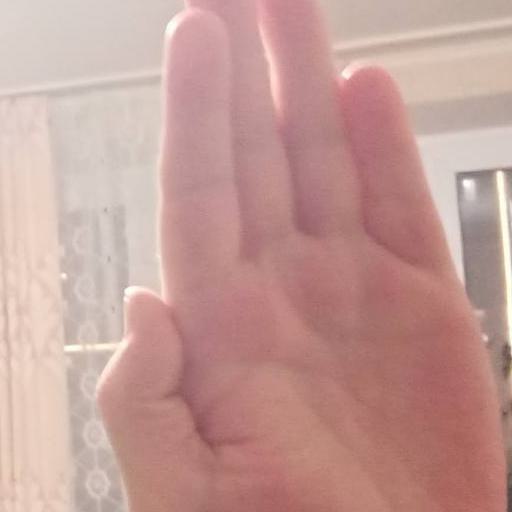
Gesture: stop